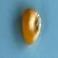
Maize quality: Good